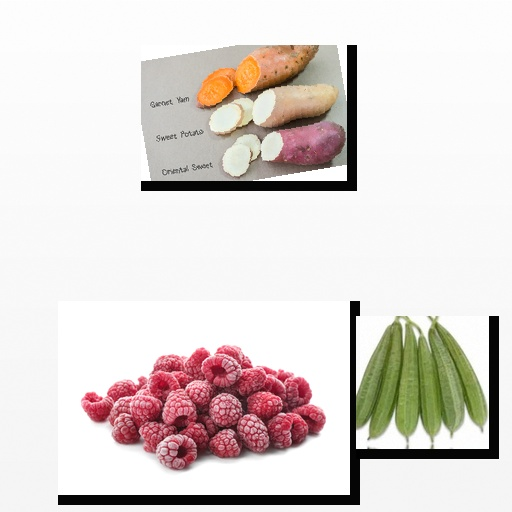
Food items: raspberry, sponge_gourd, sweet_potato